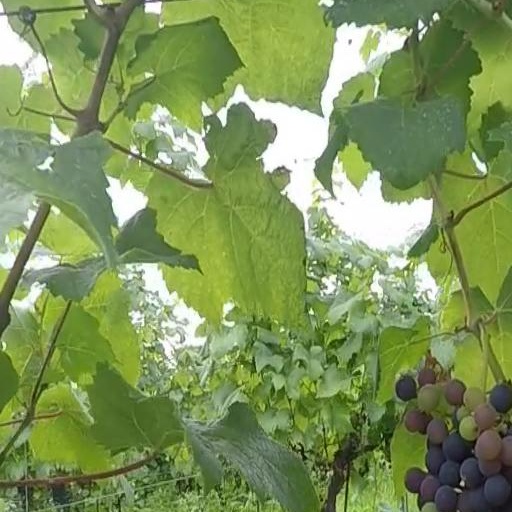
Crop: grape